Phalanx CIWS

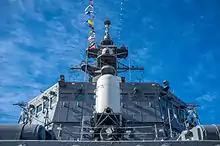
JMSDF mounted Phalanx CIWS

On 4 June 1996, a Phalanx operated by the JMSDF accidentally shot down a US A-6 Intruder from the aircraft carrier that was towing a radar target during gunnery exercises about west of the main Hawaiian island of Oahu. The locked onto the Intruder instead of the target, or tracked up the tow cable after acquiring the towed target. The aircraft's two-man crew ejected safely. A post-accident investigation concluded that "Yūgiri"s gunnery officer gave the order to fire before the A-6 was out of the CIWS engagement envelope.